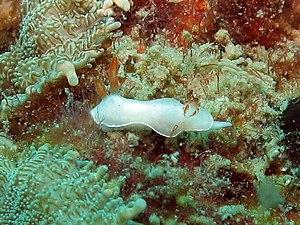
Ardeadoris angustolutea est une espèce de mollusques nudibranches de la famille des Chromodorididae et du genre Ardeadoris.